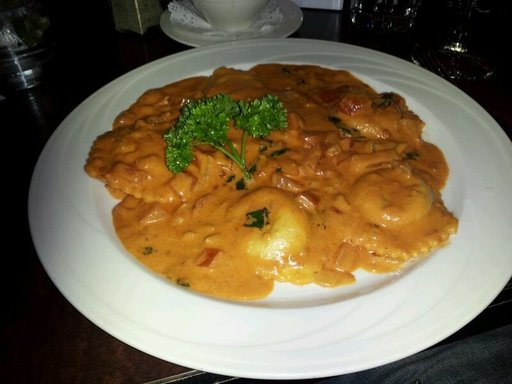
Label: ravioli